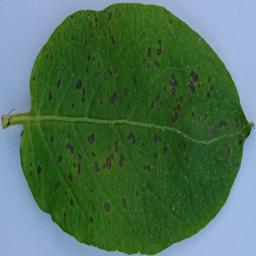
Etiqueta: Tizon_Temprano